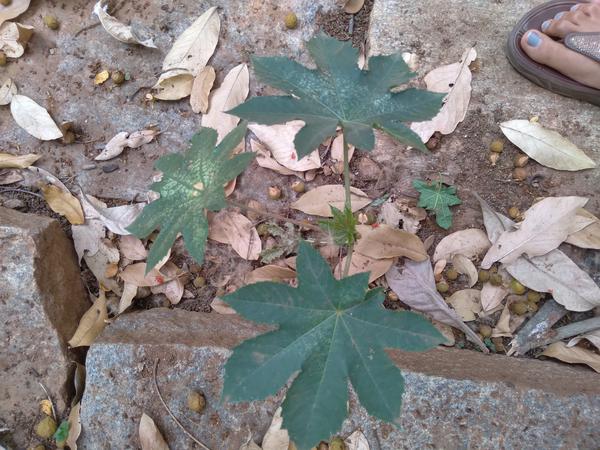
Plant: Castor